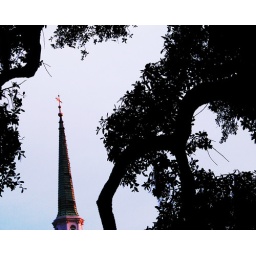
8x10 Beautiful cross reaching up among the trees near a historic square in Savannah, Georgia